Democratic backsliding in Europe by country

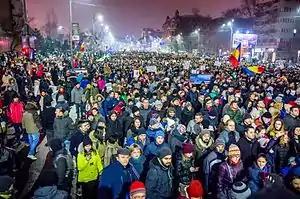
2017–2019 Romanian protests against government policies and corruption

In the Polish case, the European Commission stated in December 2017 that in the two preceding years, the Parliament of Poland had adopted "13 laws affecting the entire structure of the justice system in Poland" with the "common pattern [that] the executive and legislative branches [were] systematically enabled to politically interfere in the composition, powers, administration, and functioning of the judicial branch." In February 2020, Věra Jourová, Vice President of the European Commission for Values and Transparency, described the disciplining of judges in Poland as "no longer a targeted intervention against individual black sheep, similar to other EU member states, but a case of carpet bombing. ... This is no reform, it's destruction." In late September 2020, 38 European and other law professors called on the President of the European Commission to take action in Poland, stating: